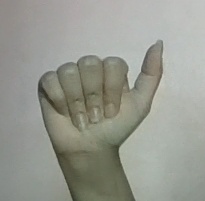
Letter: dhad